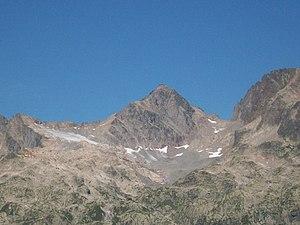
l'aiguille du Belvédère (France) depuis Lognan
L'aiguille du Belvédère est le point culminant des Aiguilles Rouges.